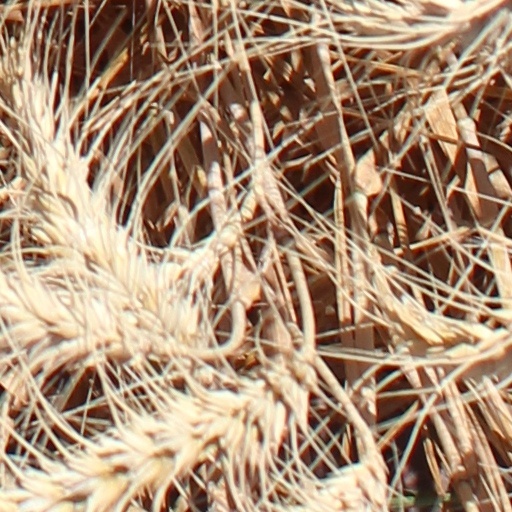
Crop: wheat